Chloanthes parviflora

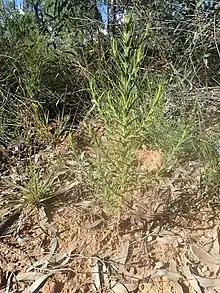
Habit near the Sandstone Caves

Chloanthes parviflora is a species of flowering plant in the family Lamiaceae. It is a small, rounded shrub with dark green, linear leaves and mauve tubular flowers. It grows in New South Wales and Queensland.